Peter Nailor

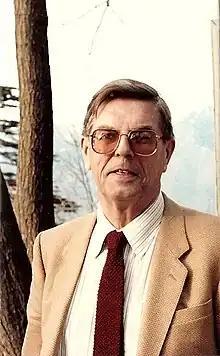
Nailor in 1980

Professor Peter Nailor (16 December 1928 – 5 April 1996) was a British civil servant and academic, who served as Professor of Politics at the University of Lancaster, Professor of History at the Royal Naval College, Greenwich, and Provost of Gresham College.